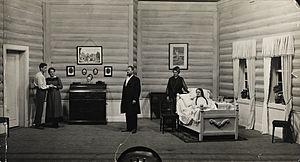
Au-delà des forces est une pièce de théâtre de l'écrivain norvégien Bjørnstjerne Bjørnson, lauréat du 3ᵉ prix Nobel de littérature en 1903 pour cette pièce.